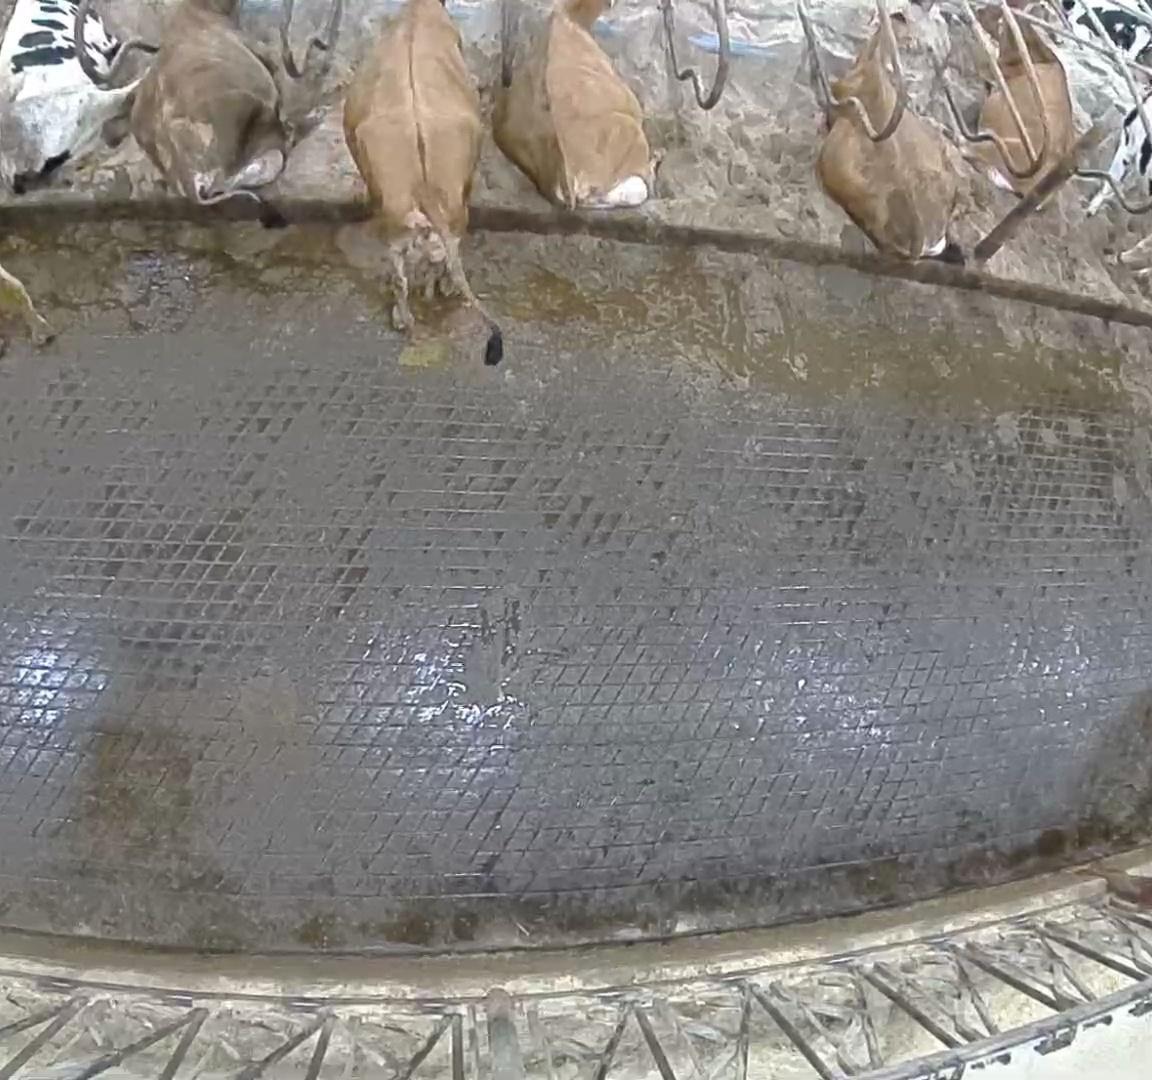
Number of cows: 8